2018 Los Angeles Dodgers season

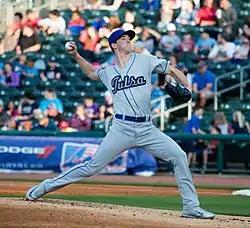
Walker Buehler, seen here with the Tulsa Drillers, pitched five scoreless innings in his first major league start on April 23.

Ryu pitched six shutout innings with eight strikeouts on April 9 against the Oakland Athletics back in Los Angeles, while Matt Kemp, Corey Seager and Chris Taylor hit solo homers in a 4–0 win. The Athletics got revenge the next day, recording 21 hits and blowing out the Dodgers 16–6. The Dodgers lost again in the next game, 8–7, to the Diamondbacks. On April 14, the Diamondbacks hit four home runs (including two by A. J. Pollock) to route the Dodgers 9–1. This was the 11th straight regular season loss by the Dodgers to the Diamondbacks, the most against one team since the move to Los Angeles. Clayton Kershaw struck out 12 in seven innings of work the next day as the Dodgers won 7–2, snapping the losing streak.